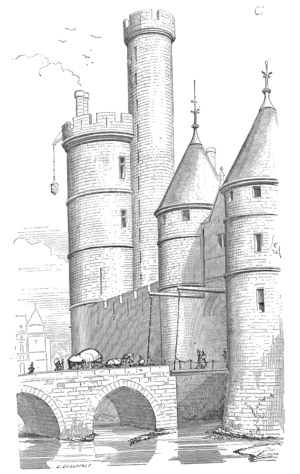
L’enceinte de Philippe Auguste est un système de fortification urbaine construit à Paris, à partir de la fin du XIIᵉ siècle. Cette deuxième enceinte médiévale est la plus ancienne dont on connaisse le tracé avec précision.
Un pont dormant est une œuvre d'architecture défensive, intégrée à une structure fortifiée, dont il est généralement un des rares accès possibles et pouvant être facilement contrôlé. Il peut être soit :
L'affaire de la tour de Nesle est le nom donné à une affaire d'État, qui éclate au sein de la famille royale française en 1314 et au cours de laquelle les trois brus du roi de France Philippe IV le Bel sont accusées d'adultère. Les accusations à leur encontre sont proférées par Isabelle, seule fille de Philippe le Bel et reine consort d'Angleterre. Le scandale tire son nom de la tour de Nesle, située au centre de Paris et où l'adultère des princesses aurait été commis. Il conduit à l'exécution des amants des princesses, et à l'emprisonnement de ces dernières. D'un point de vue plus général, l'événement ébranle sérieusement la dynastie capétienne, dont la branche directe s'éteint un peu plus d'une décennie après la découverte de l'affaire.
La tour de Nesle, aujourd'hui disparue, était une des tours d'angle de coin de l'ancienne enceinte de Paris, dite enceinte de Philippe Auguste, construite par Philippe II Auguste au début du XIIIᵉ siècle. Elle était située à l'emplacement actuel du pavillon ouest de la bibliothèque Mazarine.